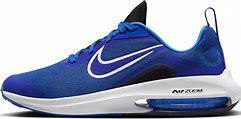
Brand: Nike
Model: Air Zoom Arcadia 2